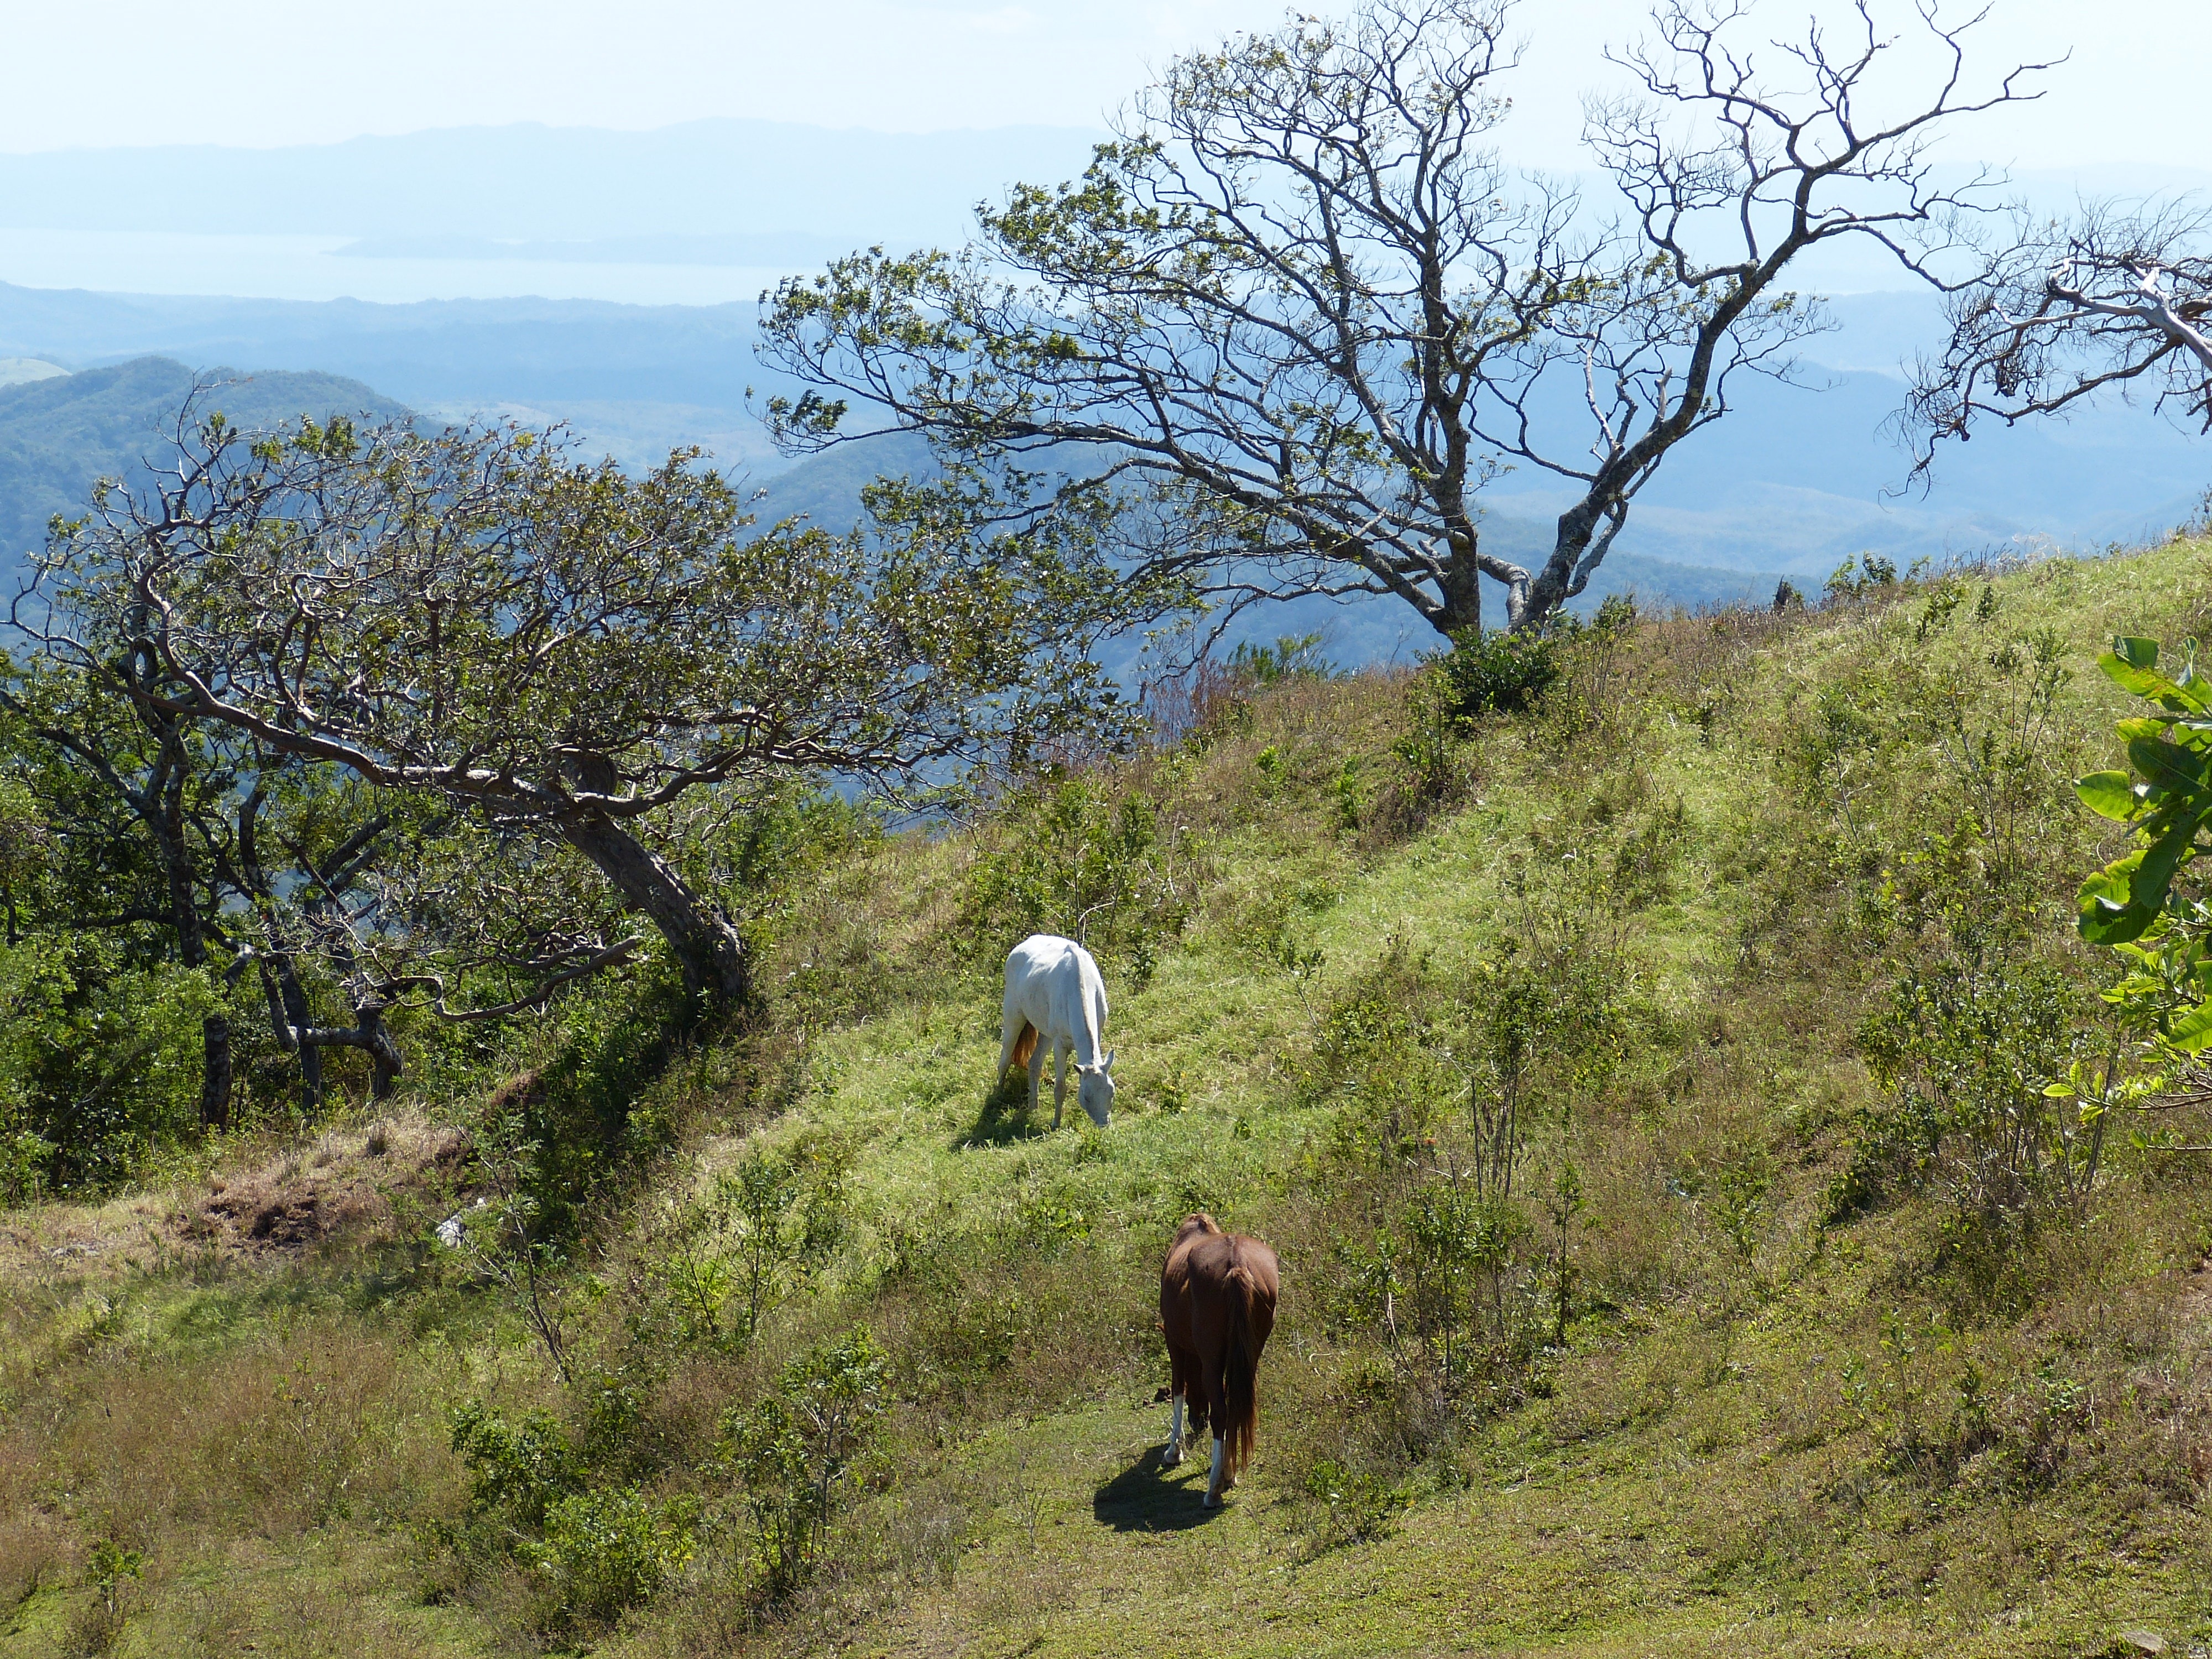
landscape, tree, nature, forest, wilderness, walking, mountain, hiking, trail, meadow, hill, adventure, view, tropical, pasture, horse, ridge, sports, rainforest, outlook, south america, habitat, ecosystem, costa rica, central america, natural environment, mountainous landforms